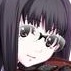
Portrait style: Anime Portrait